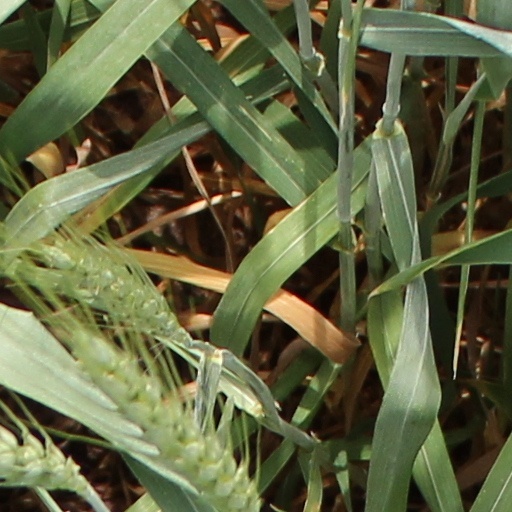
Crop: wheat